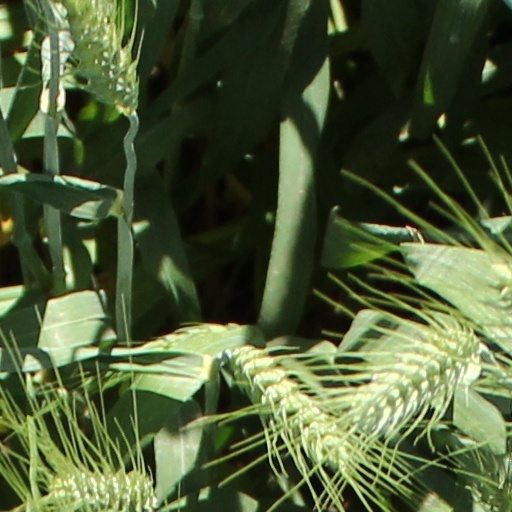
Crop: wheat